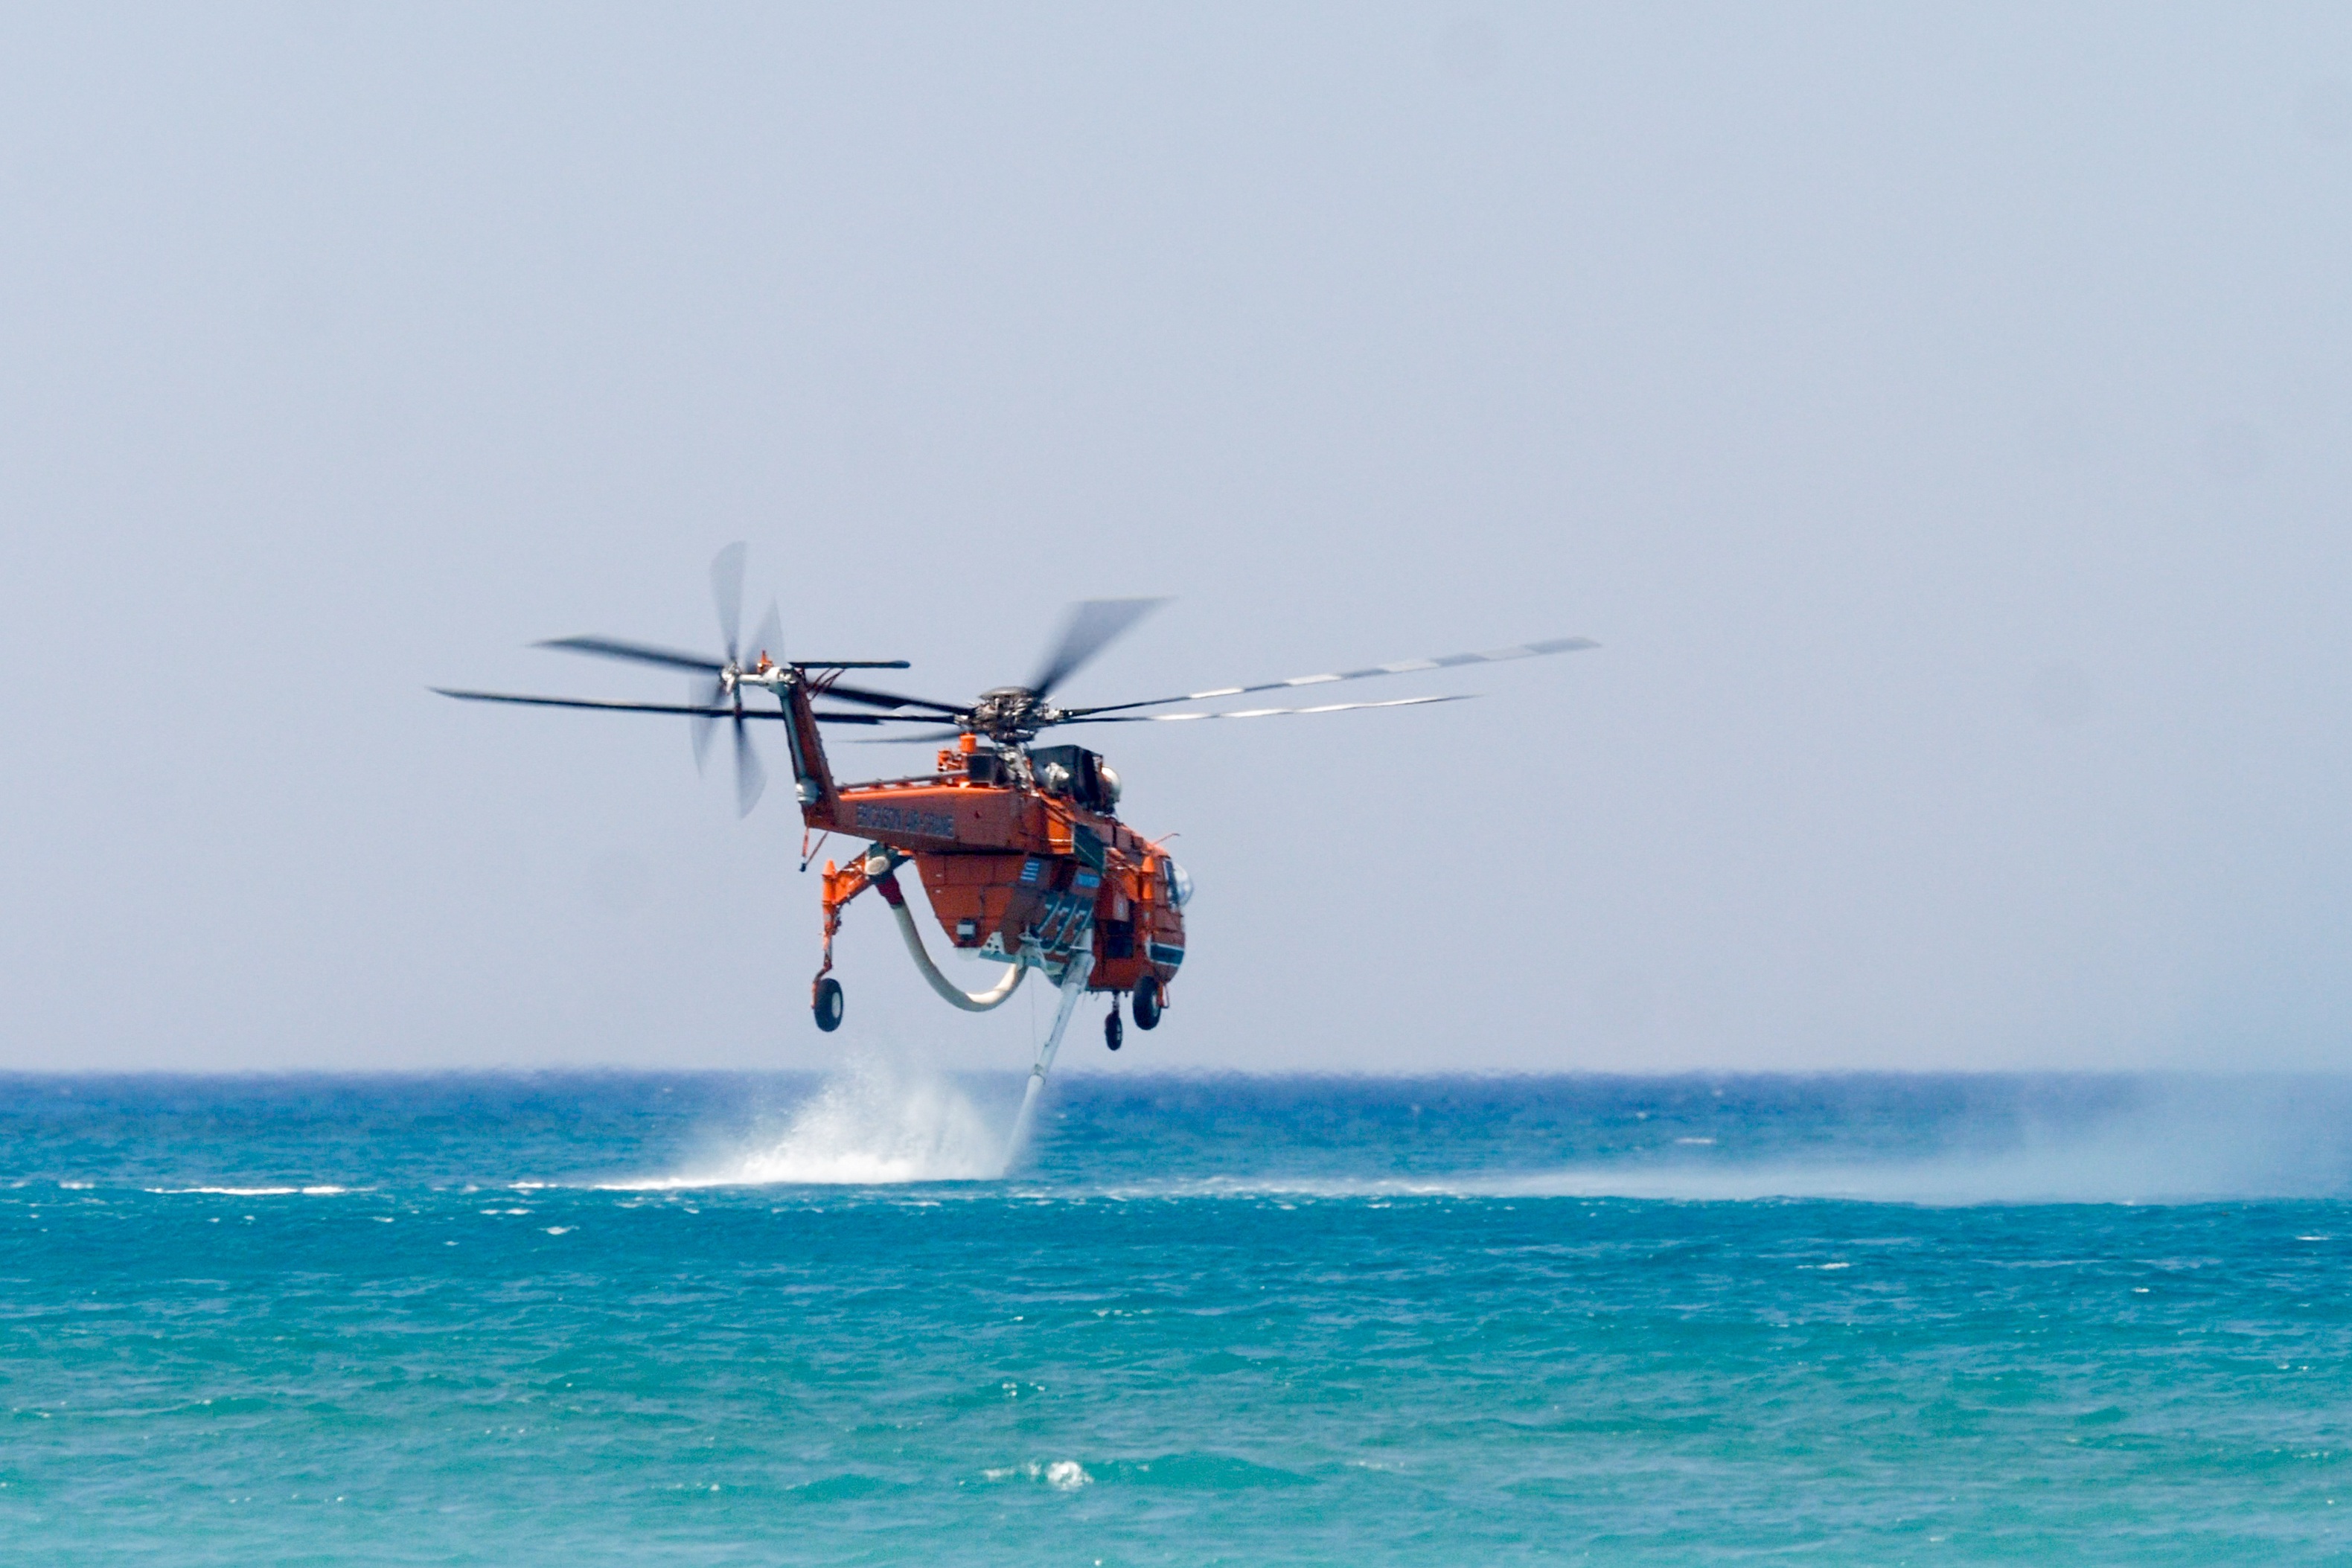
sea, water, sky, vehicle, rotorcraft, aircraft, helicopter, helicopter rotor, aviation, air travel, travel, lake, propeller, flight, wing, event, ocean, military aircraft, tropics, beach, caribbean, air show, rescue, liquid, aerospace manufacturer, adventure, island, aerospace engineering, coast guard